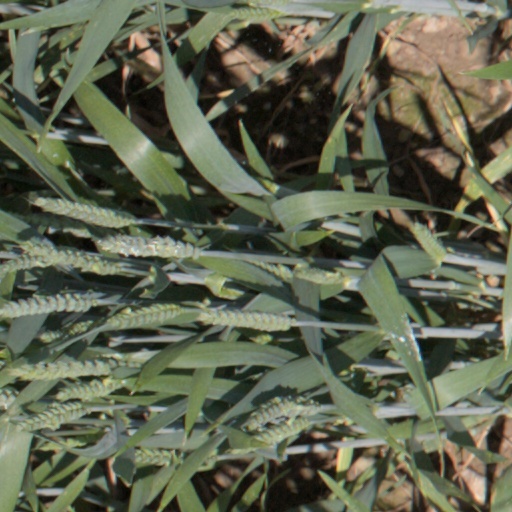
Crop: wheat